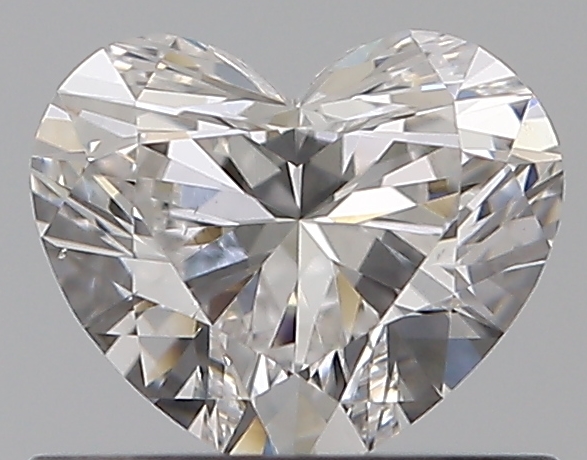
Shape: heart
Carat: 0.5
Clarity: VS2
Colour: E
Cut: VG
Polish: EX
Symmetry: EX
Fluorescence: N
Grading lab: GIA
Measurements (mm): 4.68 x 5.53 x 3.16